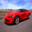
Label: automobile